Allen Grubman

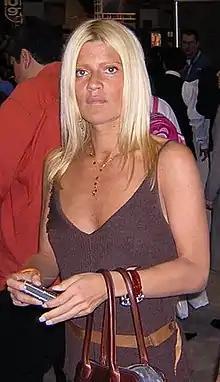
Daughter Lizzie Grubman

After graduating from law school, he met his first wife, Yvette Fischer Grubman. After 19 years of marriage, she divorced him in 1988. She died of cancer in 2001 at the age of 58.